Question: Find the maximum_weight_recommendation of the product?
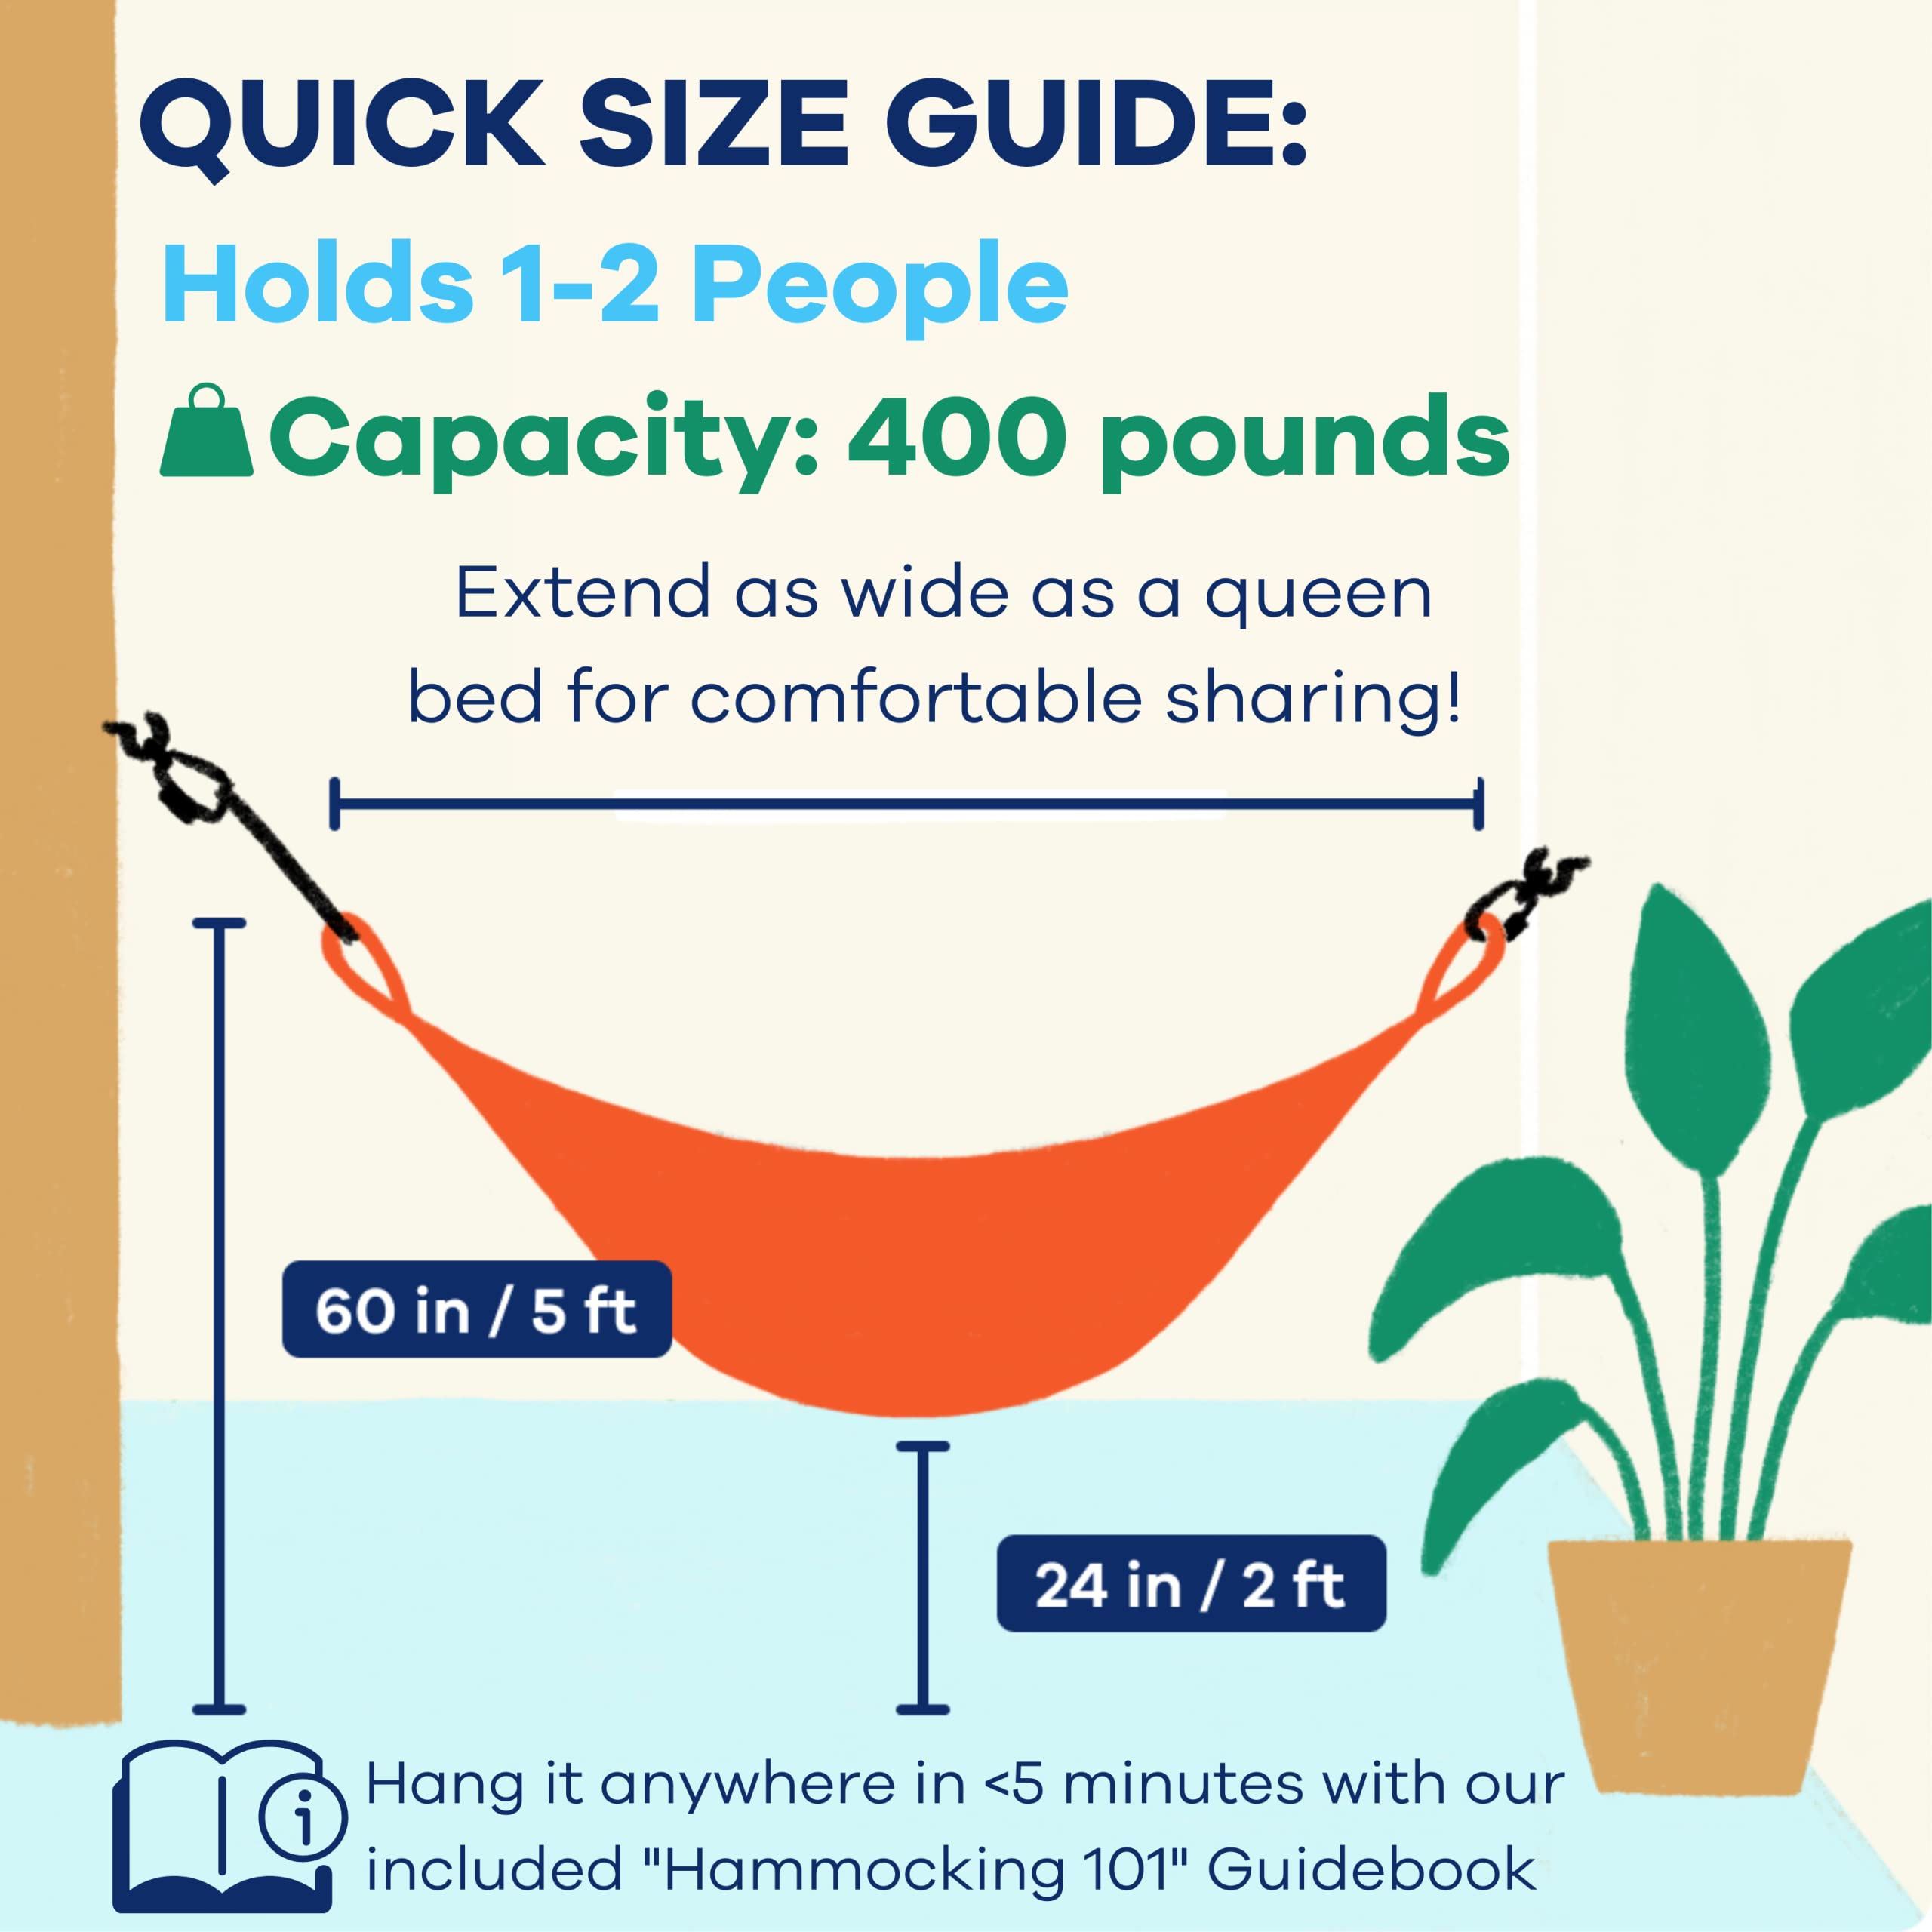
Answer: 400 pound